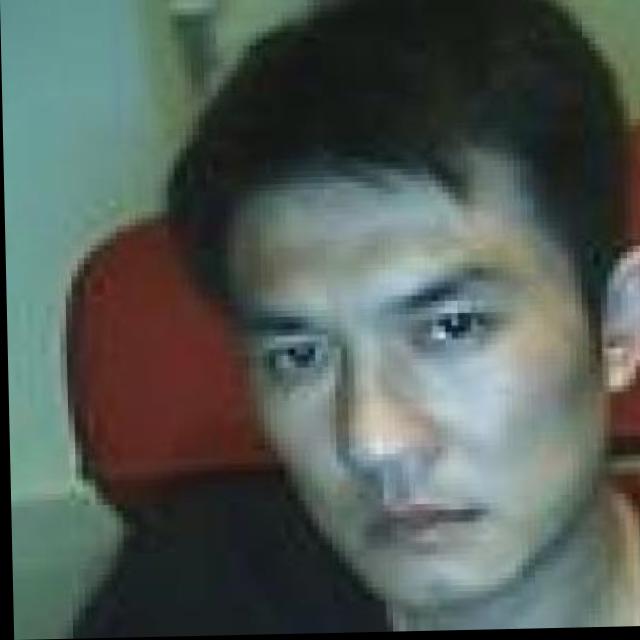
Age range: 21-44